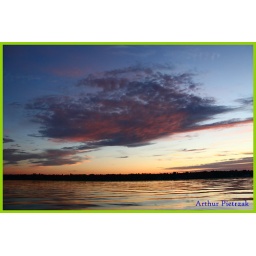
clouds over lake